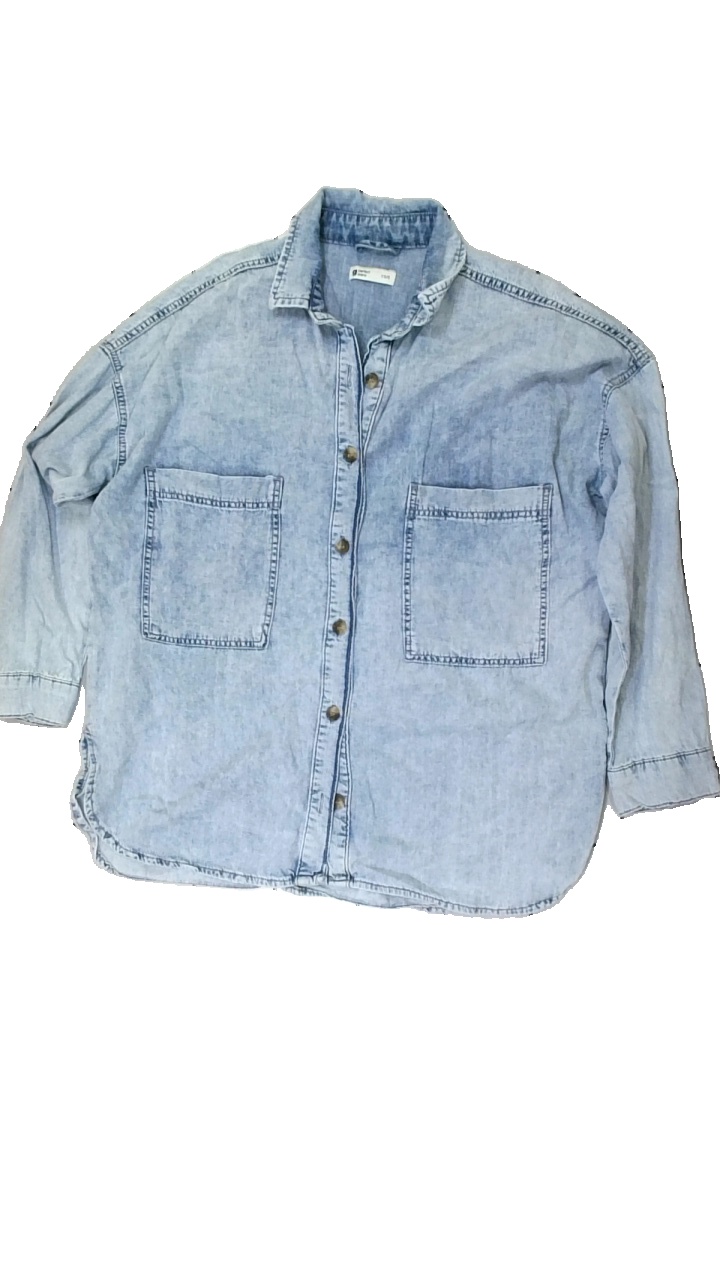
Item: Shirt (Ladies)
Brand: Gina Tricot
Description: stor jeans skjorta
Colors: Blue
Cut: Oversize
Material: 100% cotton
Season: All
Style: Denim
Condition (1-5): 5
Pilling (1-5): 5
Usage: Reuse
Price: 50-100